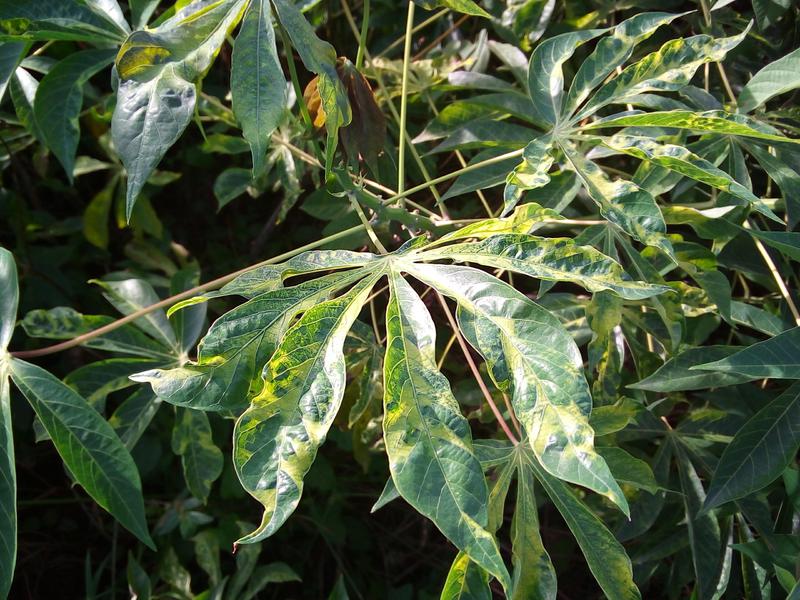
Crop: cassava
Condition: mosaic_disease